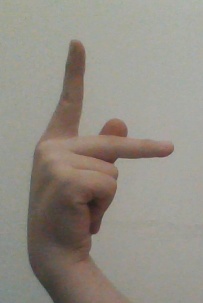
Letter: dha